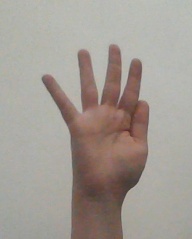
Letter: sheen